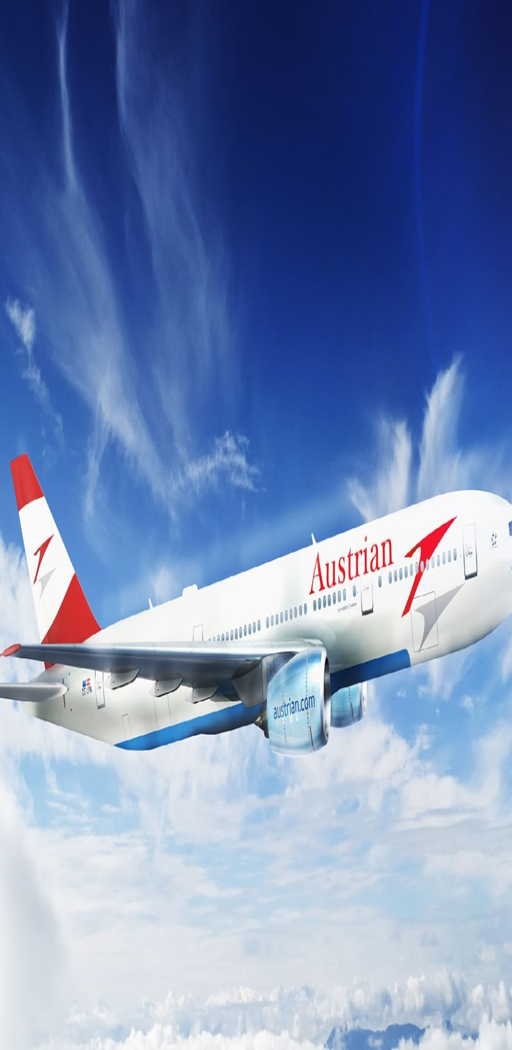
airline on the sky background